Kyōfu

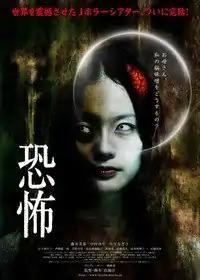
Japanese movie poster

, also known as The Sylvian Experiments, is a 2010 Japanese horror film directed by Hiroshi Takahashi who is known as a screenwriter of "Ring". It was released on 10 July 2010.